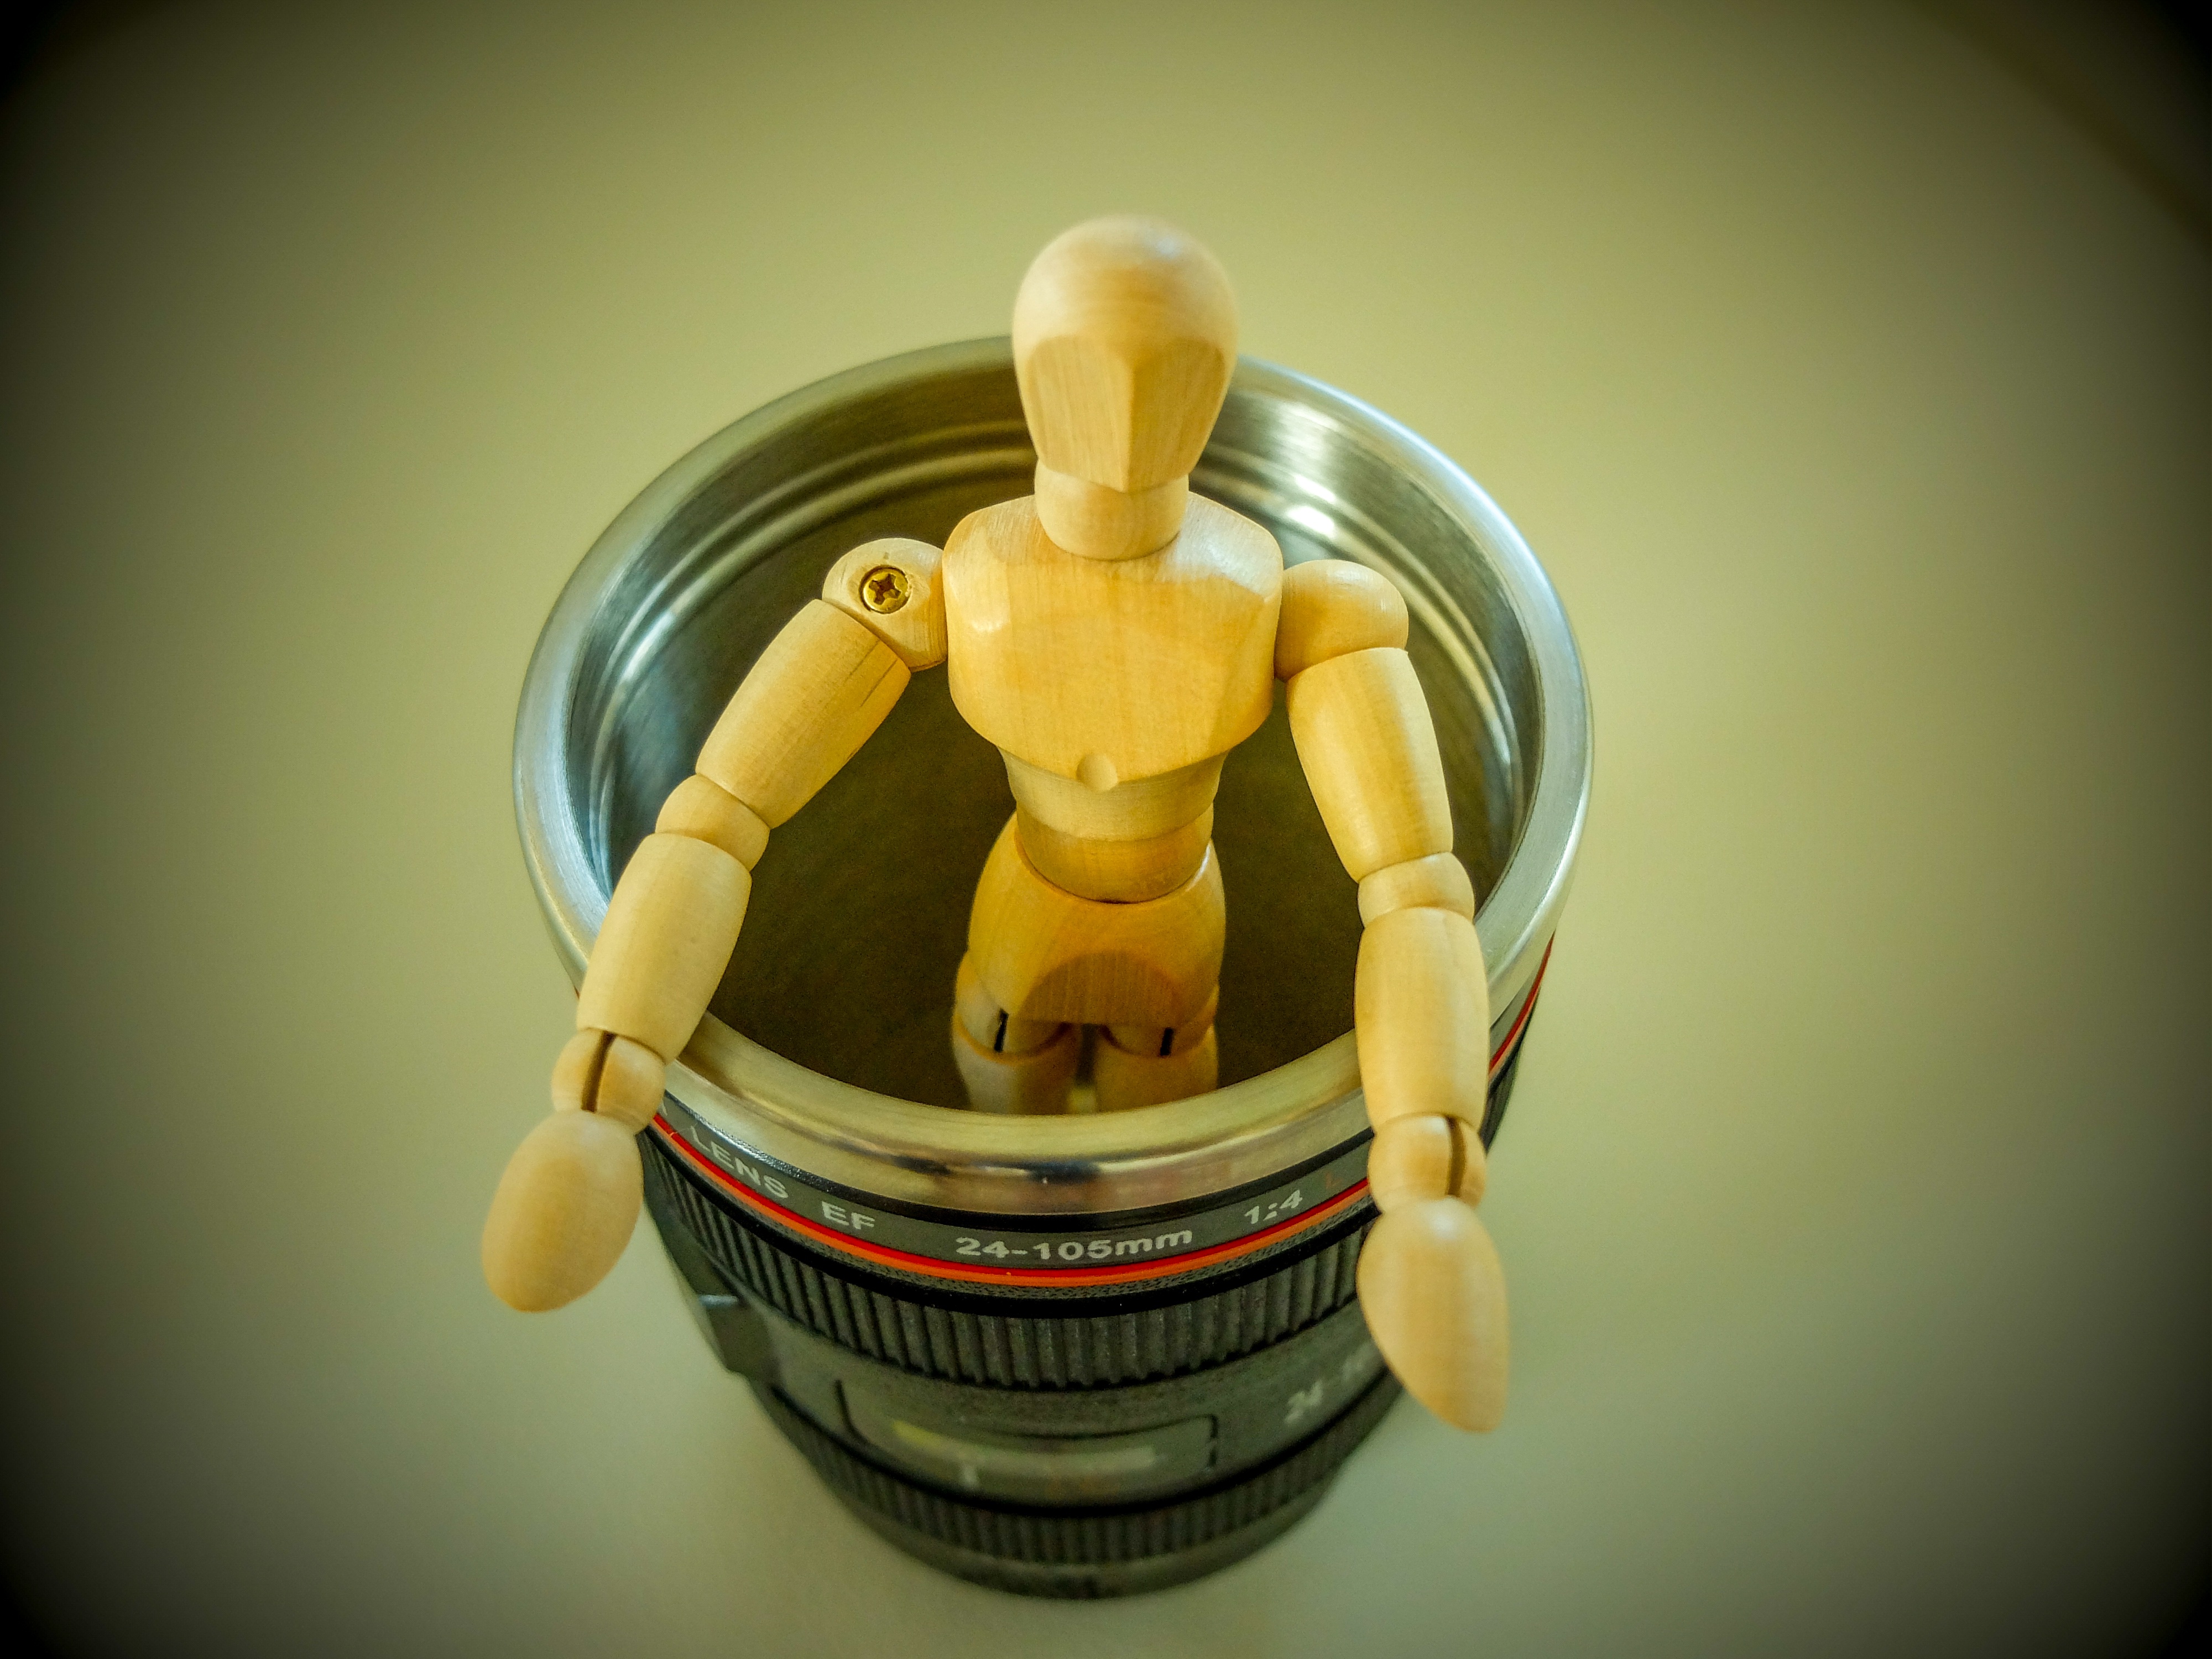
hand, model, lens, yellow, close up, human body, art, head, organ, macro photography, wood doll, tinker, coffee mugs, sense, thermos, articulated doll